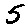
Label: 5